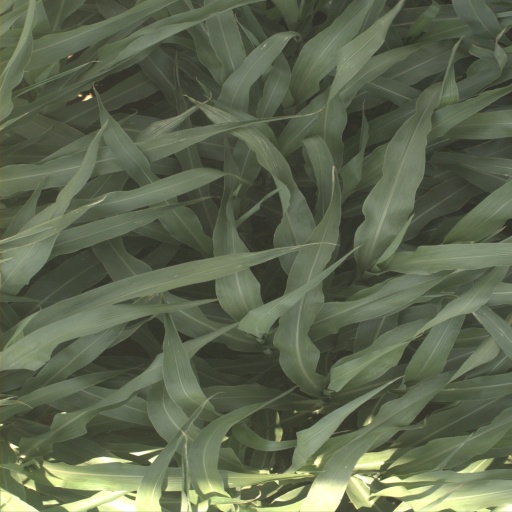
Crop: sorghum